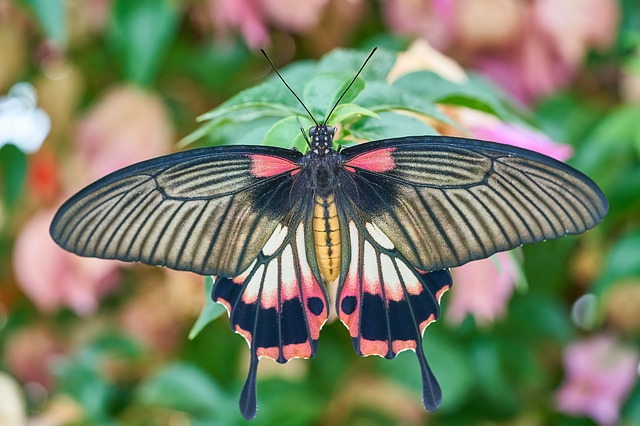
Label: farfalla